Jimmy Cliff

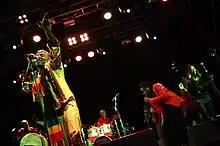
Jimmy Cliff performing in Bildein, Austria, 2012

In 2001, Cliff became an inaugural member of the Independent Music Awards' judging panel to support independent artists. In 2002, Cliff released the album "Fantastic Plastic People" in Europe, after first providing free downloads using p2p software. This album featured collaborations with Joe Strummer, Annie Lennox, and Sting as well as new songs that were very reminiscent of Cliff's original hits. In 2004, Cliff completely reworked the songs, dropping the traditional reggae in favour of an electronic sound, for inclusion in "Black Magic". The album also included a recording of "Over the Border" with Joe Strummer. Cliff performed at the closing ceremony to the 2002 Commonwealth Games and in 2003, his song "You Can Get It If You Really Want" was included in the soundtrack to the film, "Something's Gotta Give". He also appeared in July 2003 at the Paléo Festival in Nyon, Switzerland. The Jamaican government under P. J. Patterson honoured Cliff on 20 October 2003, by awarding him The Order of Merit, the nation's fourth-highest honour, in recognition of his contributions to the film and music of Jamaica. Cliff and Mervyn Morris are the only currently living figures from the arts to hold this distinction and Cliff is the only living musician to do so.